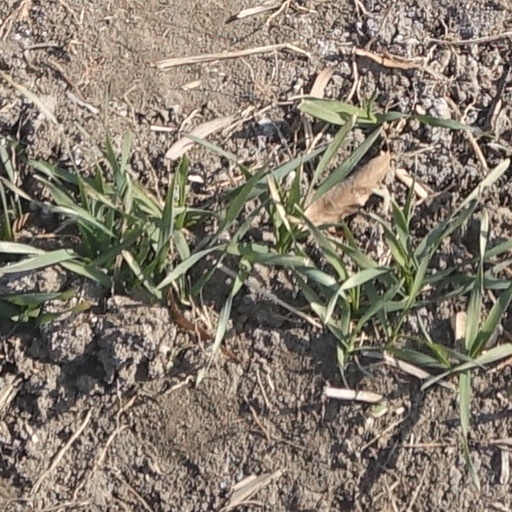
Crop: wheat